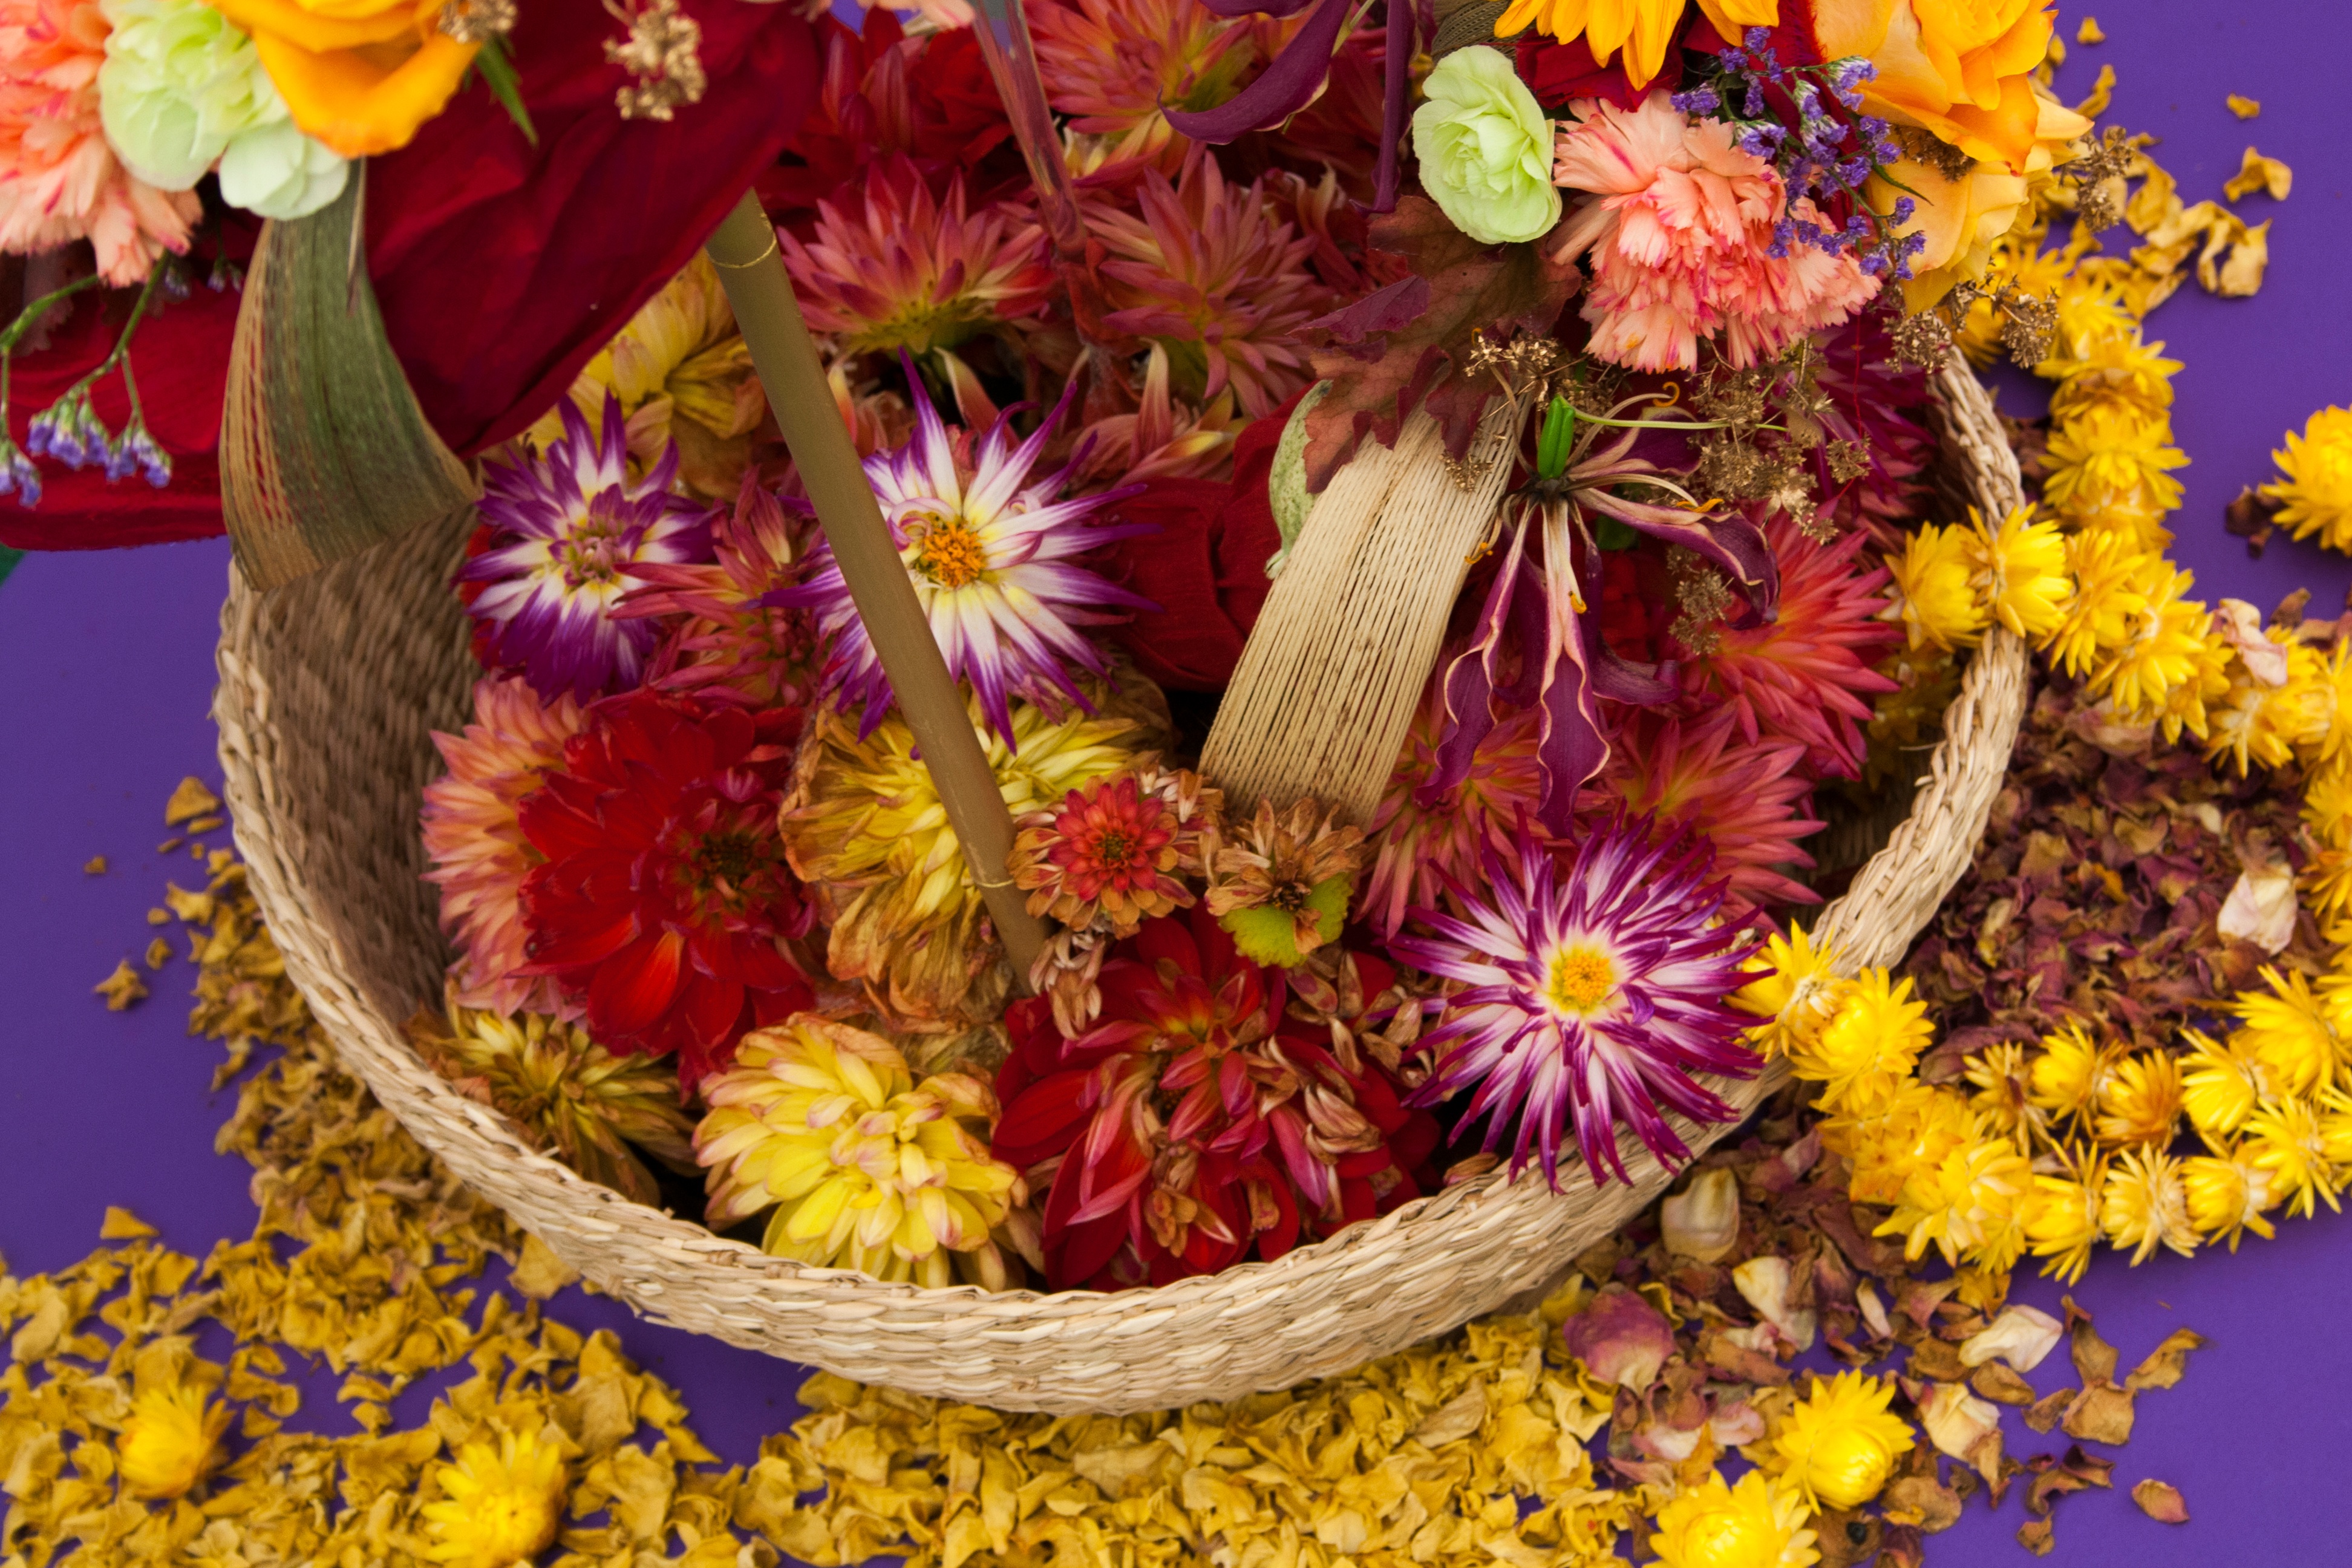
plant, flower, petal, autumn, flora, christmas decoration, floristry, flower bouquet, cut flowers, floral design, chrysanths, flower arranging